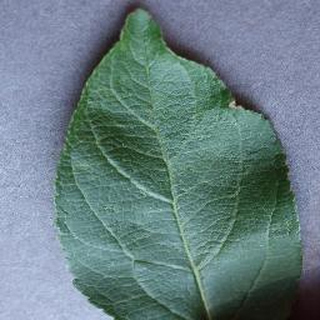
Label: healthy_apple